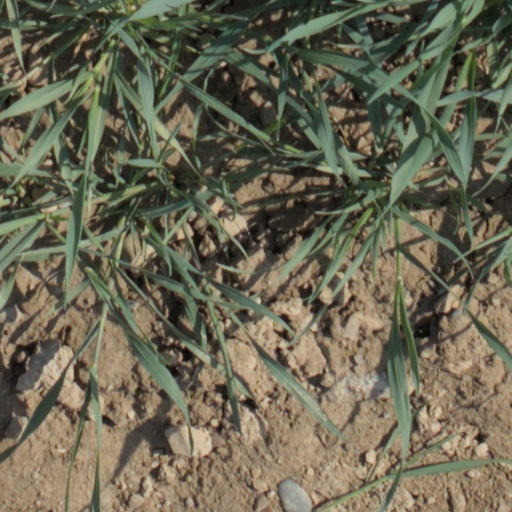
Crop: wheat